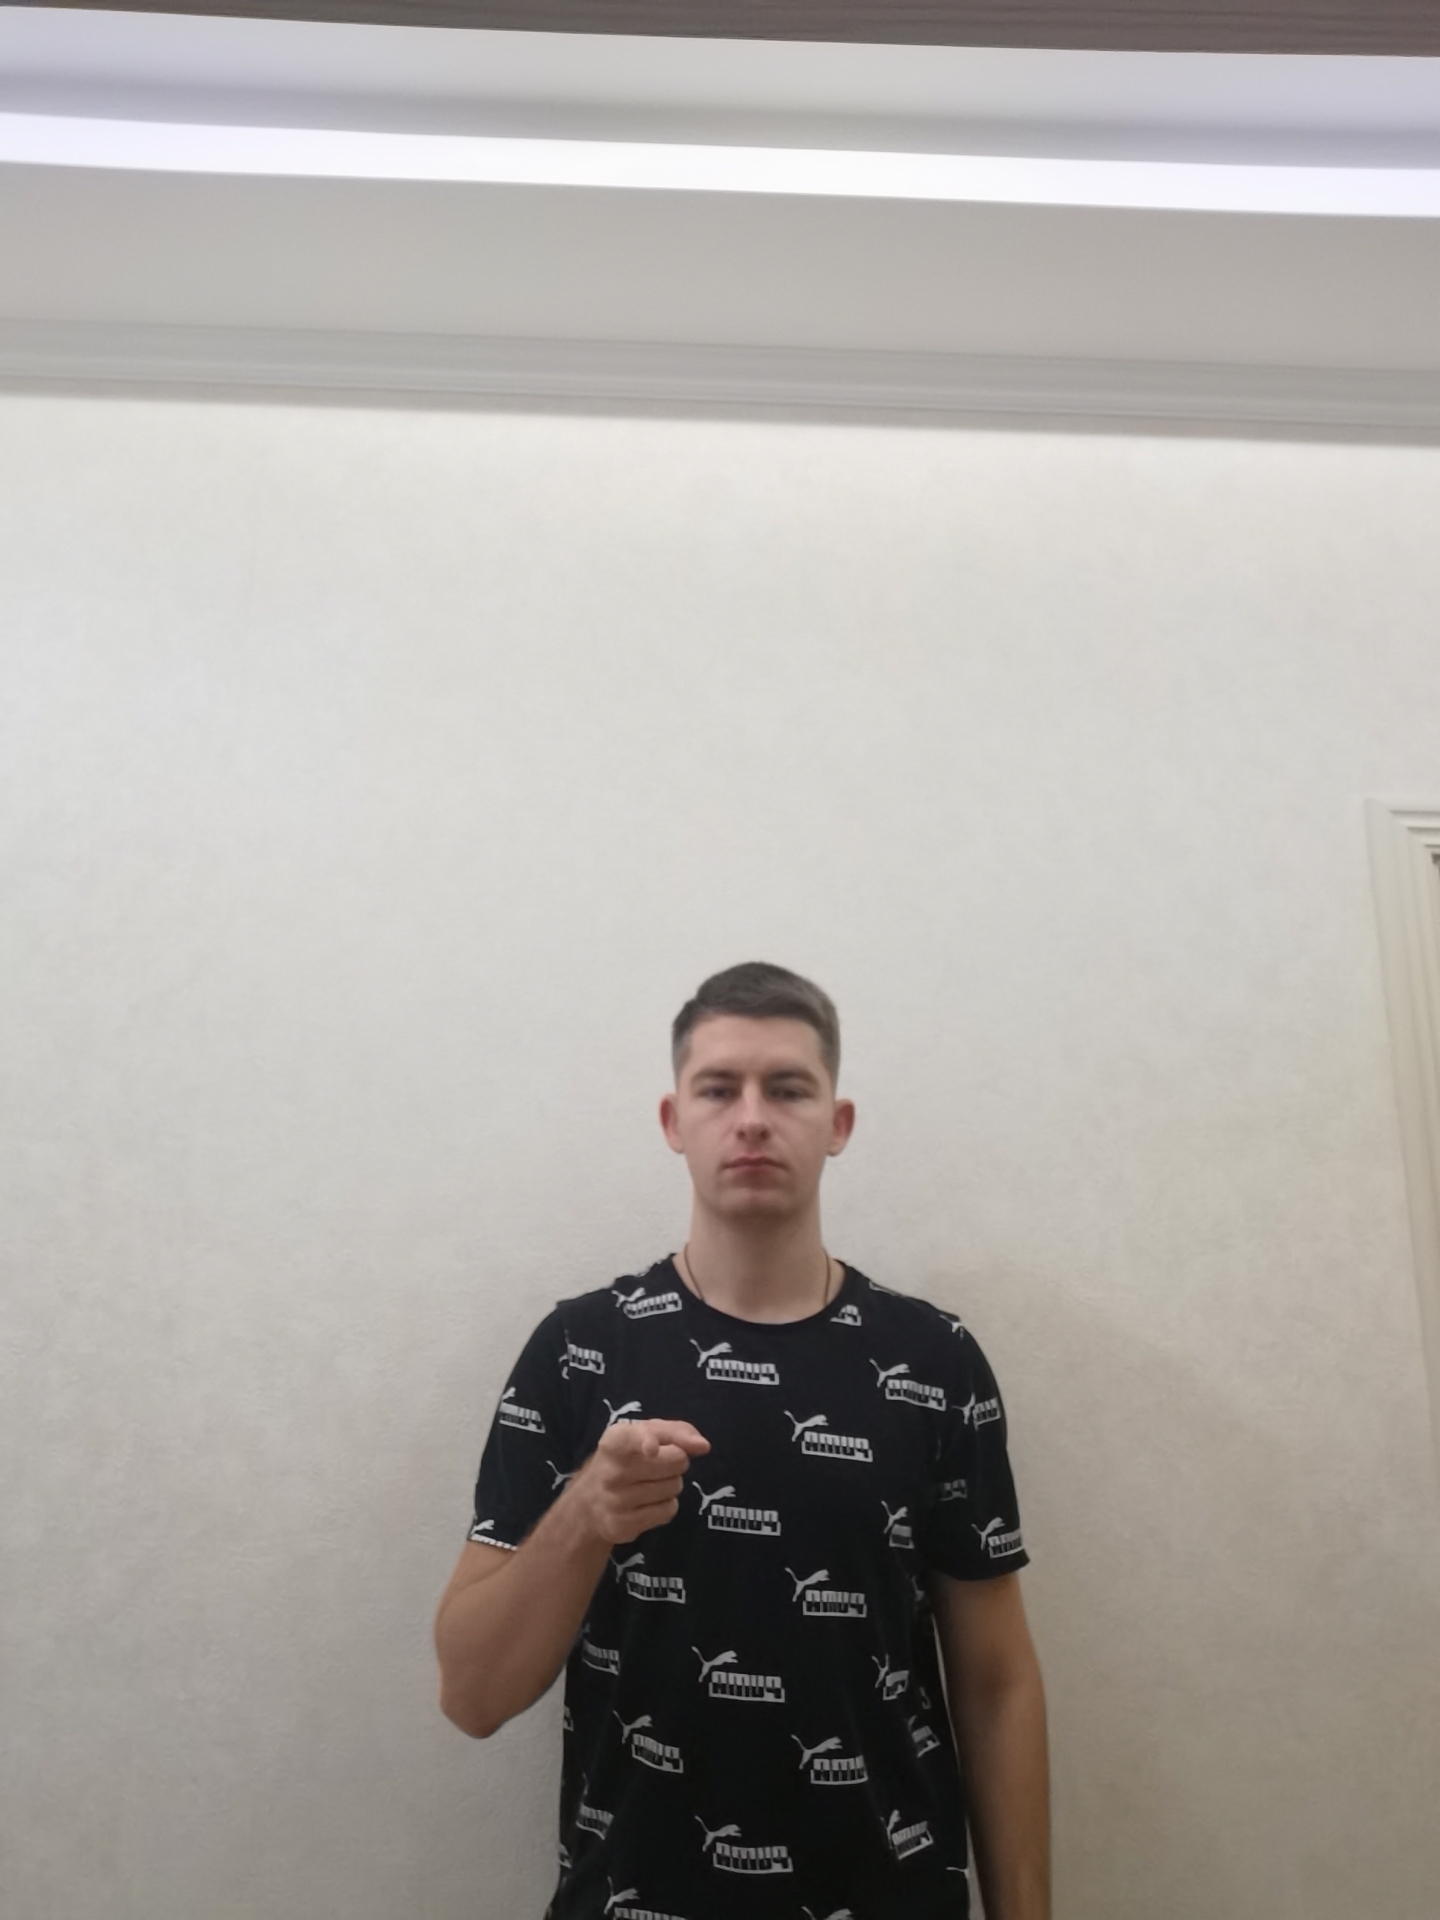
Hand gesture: point